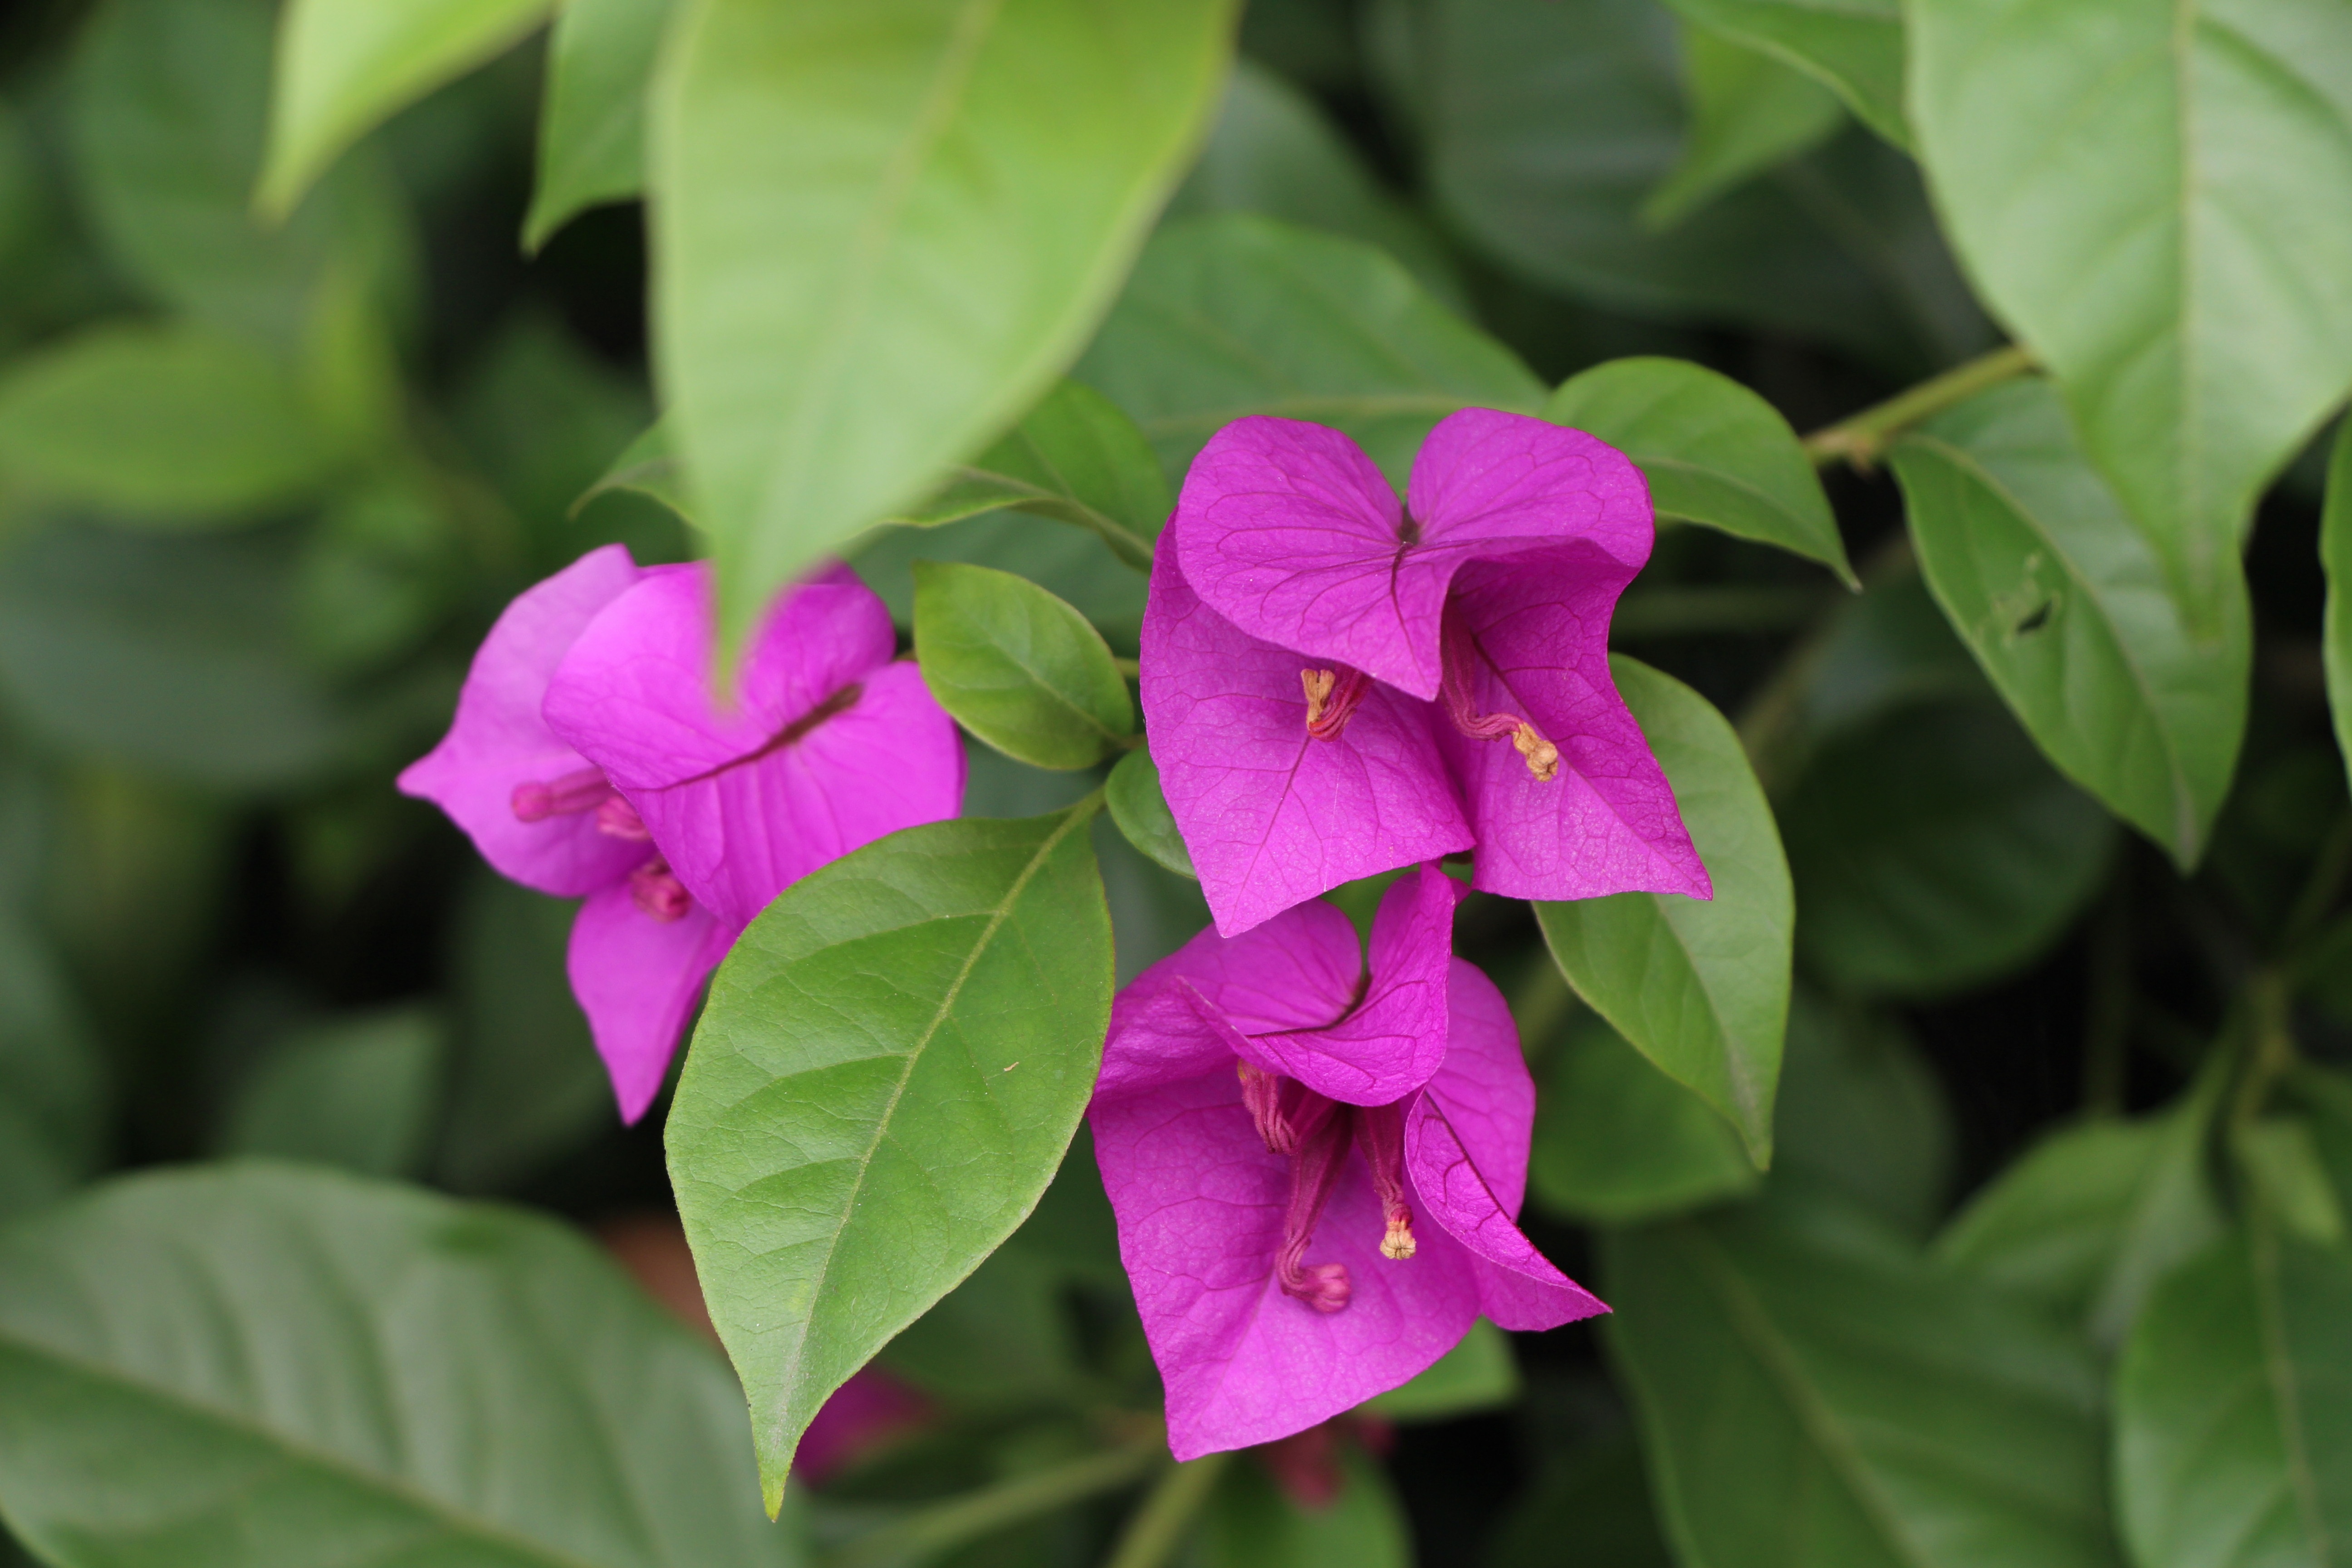
plant, leaf, flower, petal, green, botany, flora, shrub, bougainvillea, macro photography, flowering plant, busy lizzie, land plant, four o clocks, four o clock flower, label with flowers, flowering green comma separated